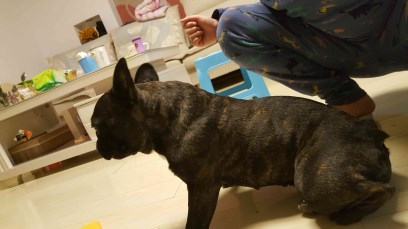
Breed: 1121-n000002-French_bulldog